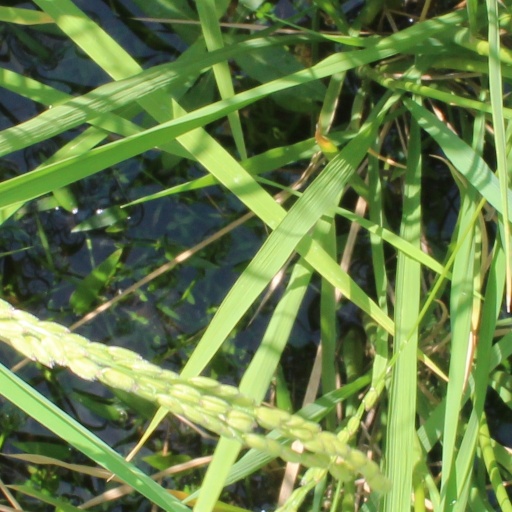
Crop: rice